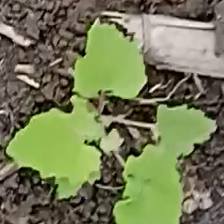
Weed species: Little_Mallow(Malva parviflora)